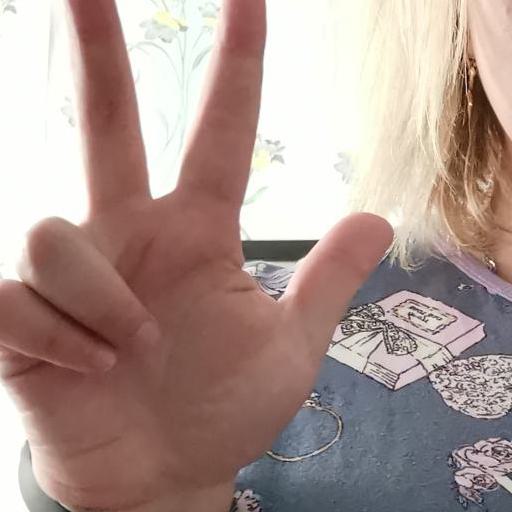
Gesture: three2